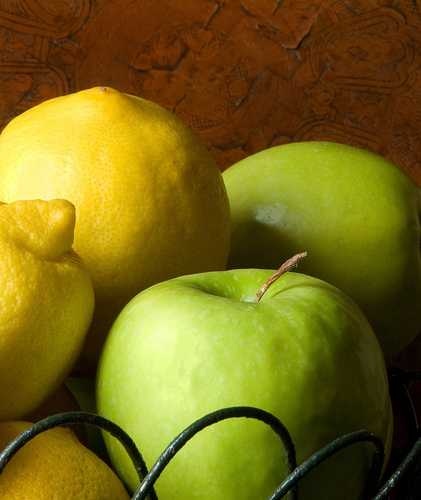
Label: Lemon